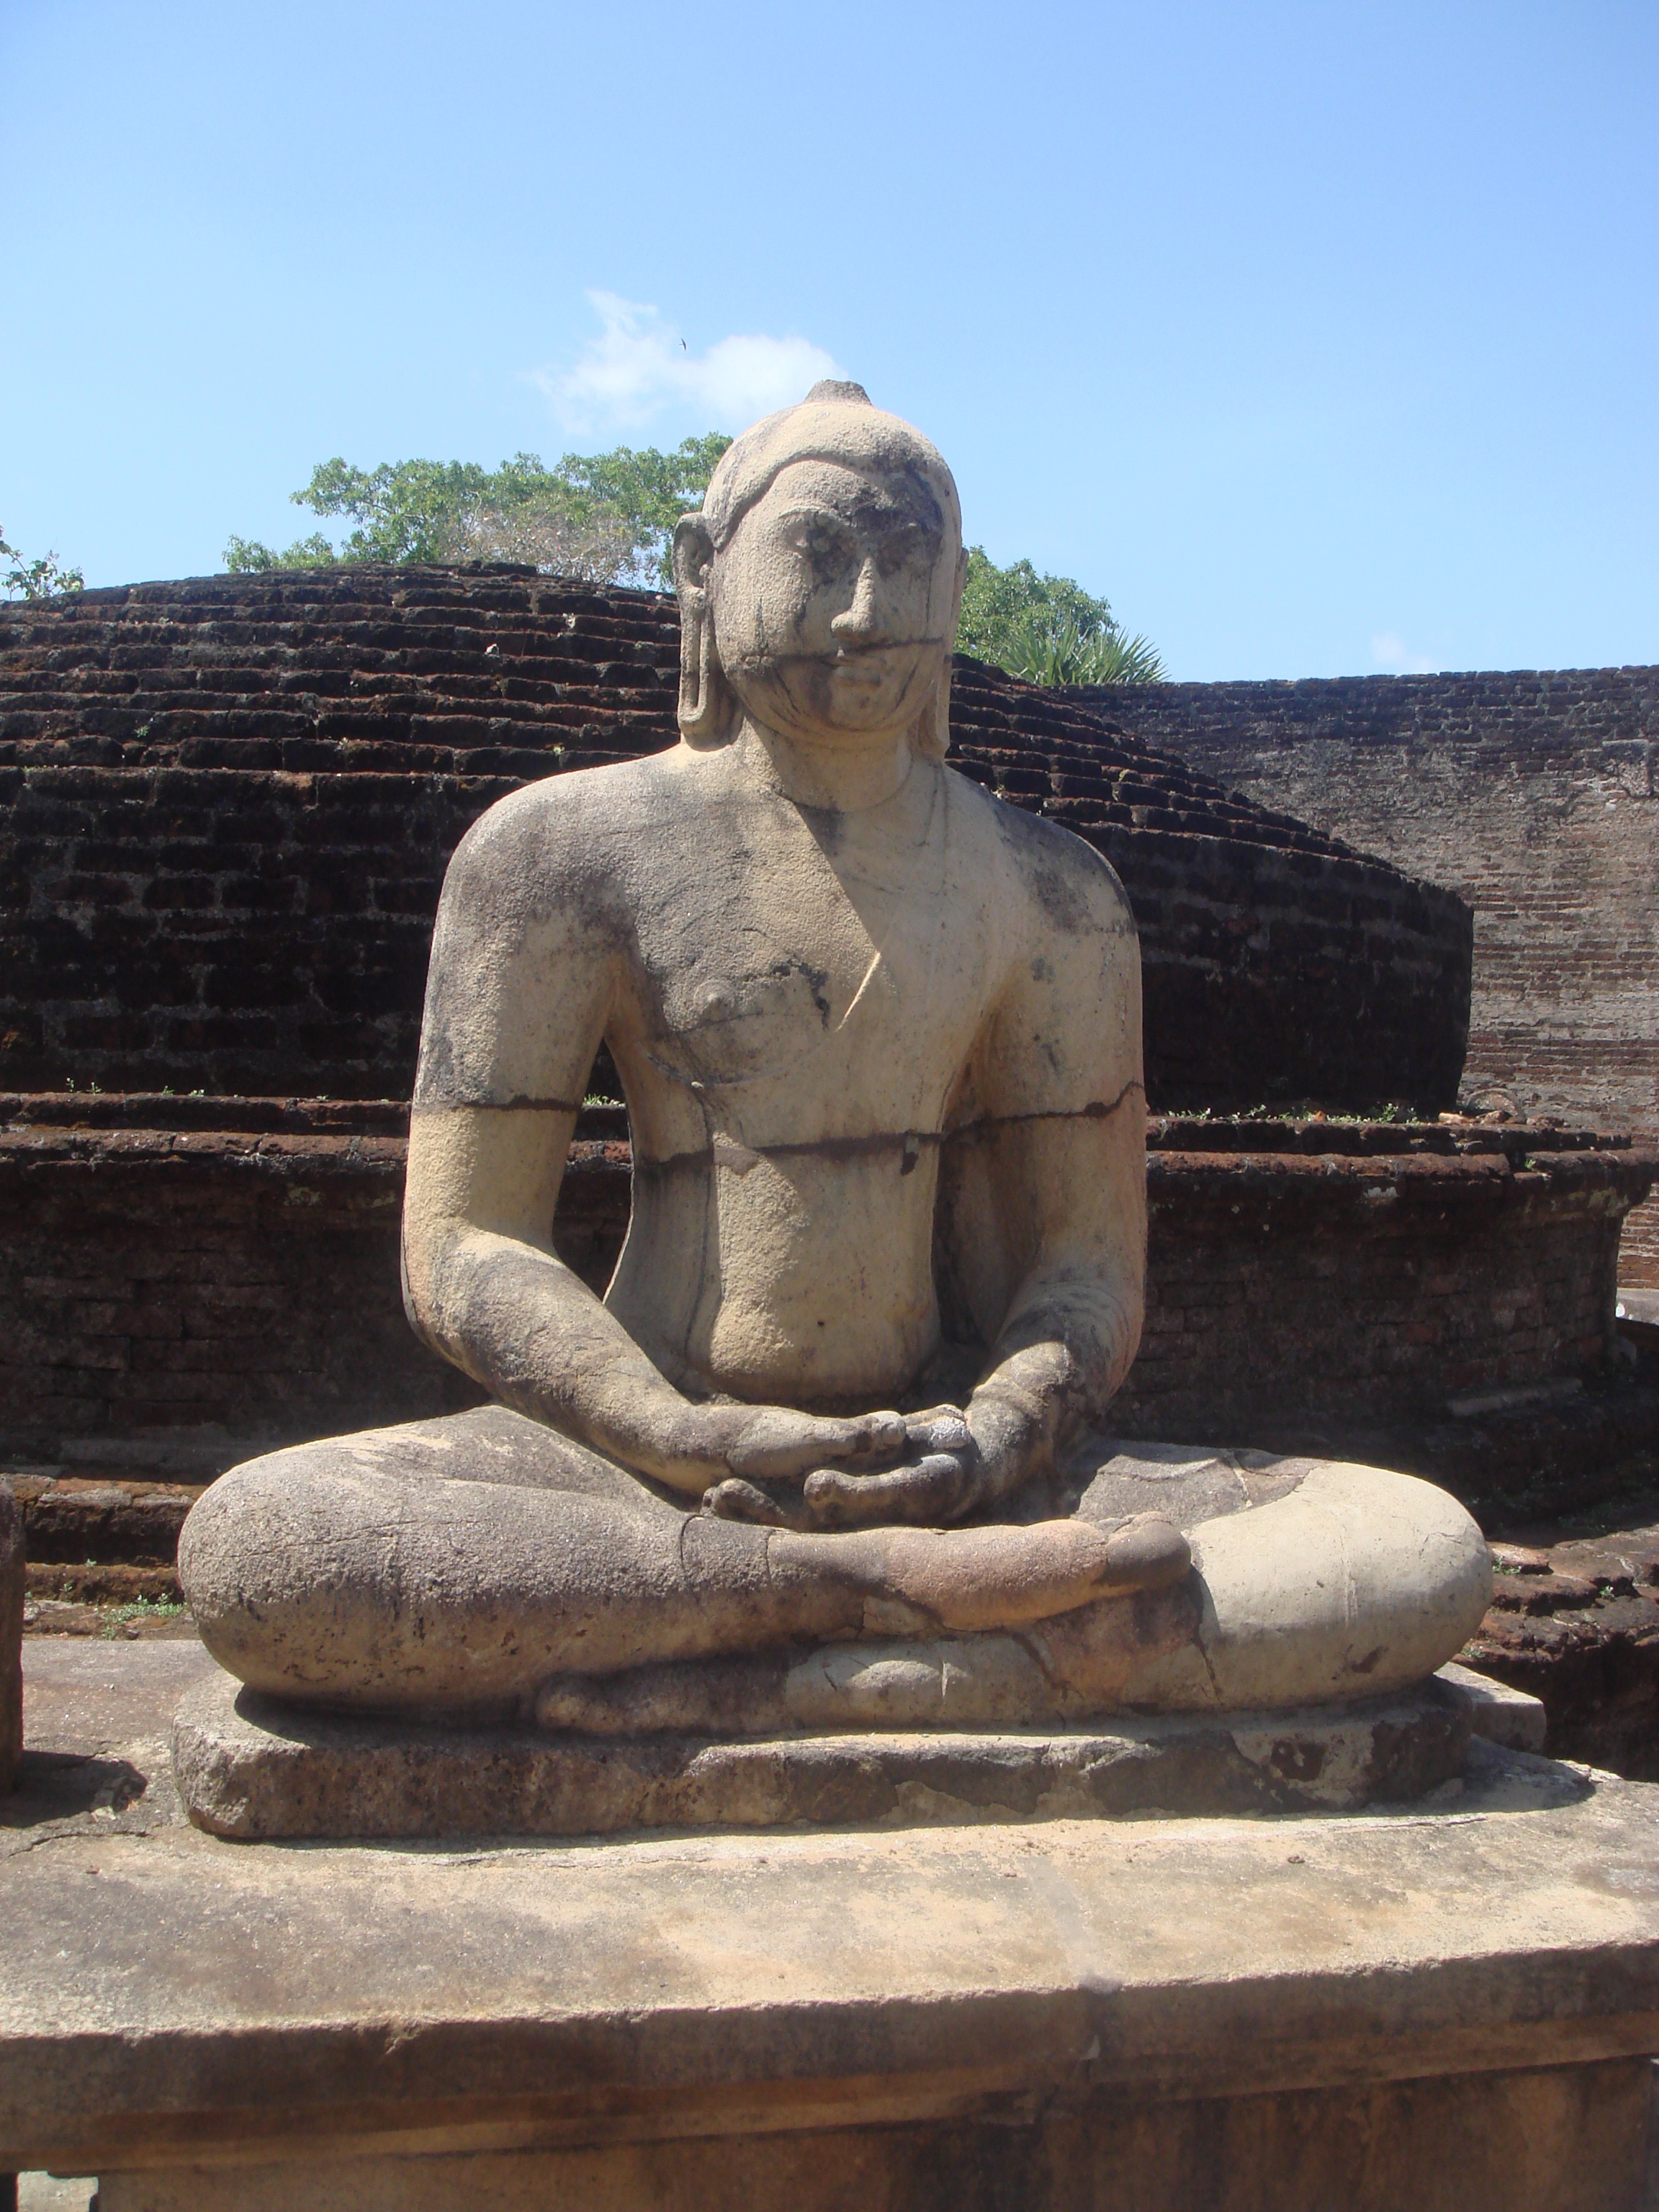
rock, monument, statue, sculpture, religious, art, temple, worship, carving, sri lanka, stone carving, buddah, ancient history